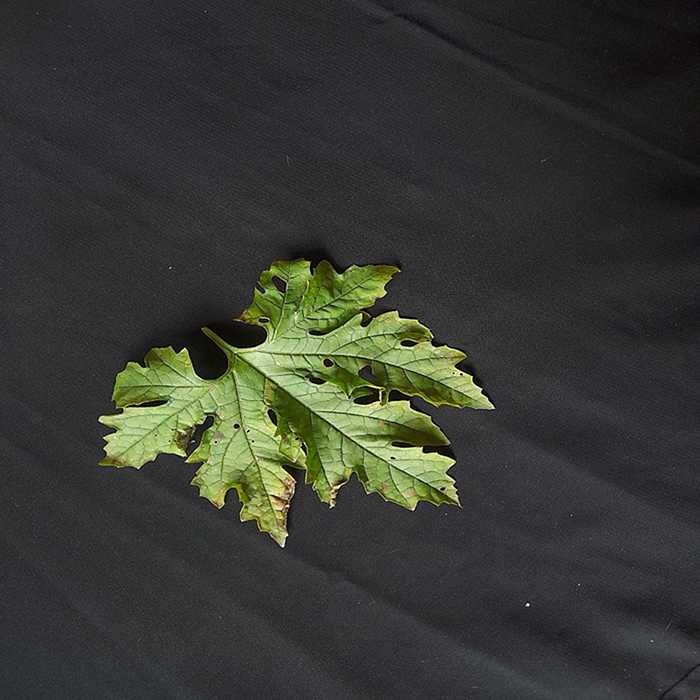
Plant: Bitter Gourd
Label: Downey mildew